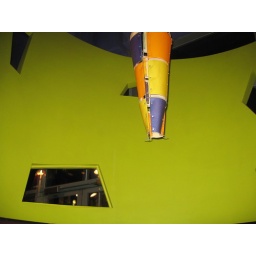
The infamous lamp in the enclosed circle table and the kids couldnt stop clicking the camera!